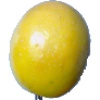
Label: maracuja